Senegalese Tirailleurs

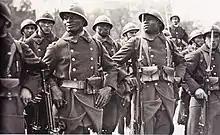
Senegalese Tirailleurs serving in France, 1934

The armistice of November 1918 had provision for the allied Occupation of the Rhineland and France played a major part in this. Between 25,000 and 40,000 colonial soldiers were part of this force. German attempts were made to discredit the use of non-European soldiers by the French during this occupation, as had earlier been the case during World War I. Although no hard evidence was produced, many campaigners claimed that the colonial soldiers – and the Senegalese in particular – were responsible for a substantial number of rapes and sexual assaults. Children resulting from these unions were stigmatised as "Rhineland Bastards" and subsequently suffered under the Nazi race laws.